Norman Girvan

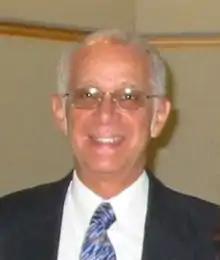
Dr Norman Girvan

Norman P. Girvan (28 June 1941 – 9 April 2014) was a Jamaican professor, Secretary General of the Association of Caribbean States between 2000 and 2004. He was born in Saint Andrew Parish, Jamaica. He died aged 72 in Cuba on 9 April 2014, after having suffered a fall while hiking in Dominica in early 2014. He had been a member of the United Nations Committee on Development Policy since 2009, and in 2010 was appointed the UN Secretary-General Ban Ki-moon's personal representative on the Guyana-Venezuela border controversy. He was Professor Emeritus of the University of the West Indies (UWI).